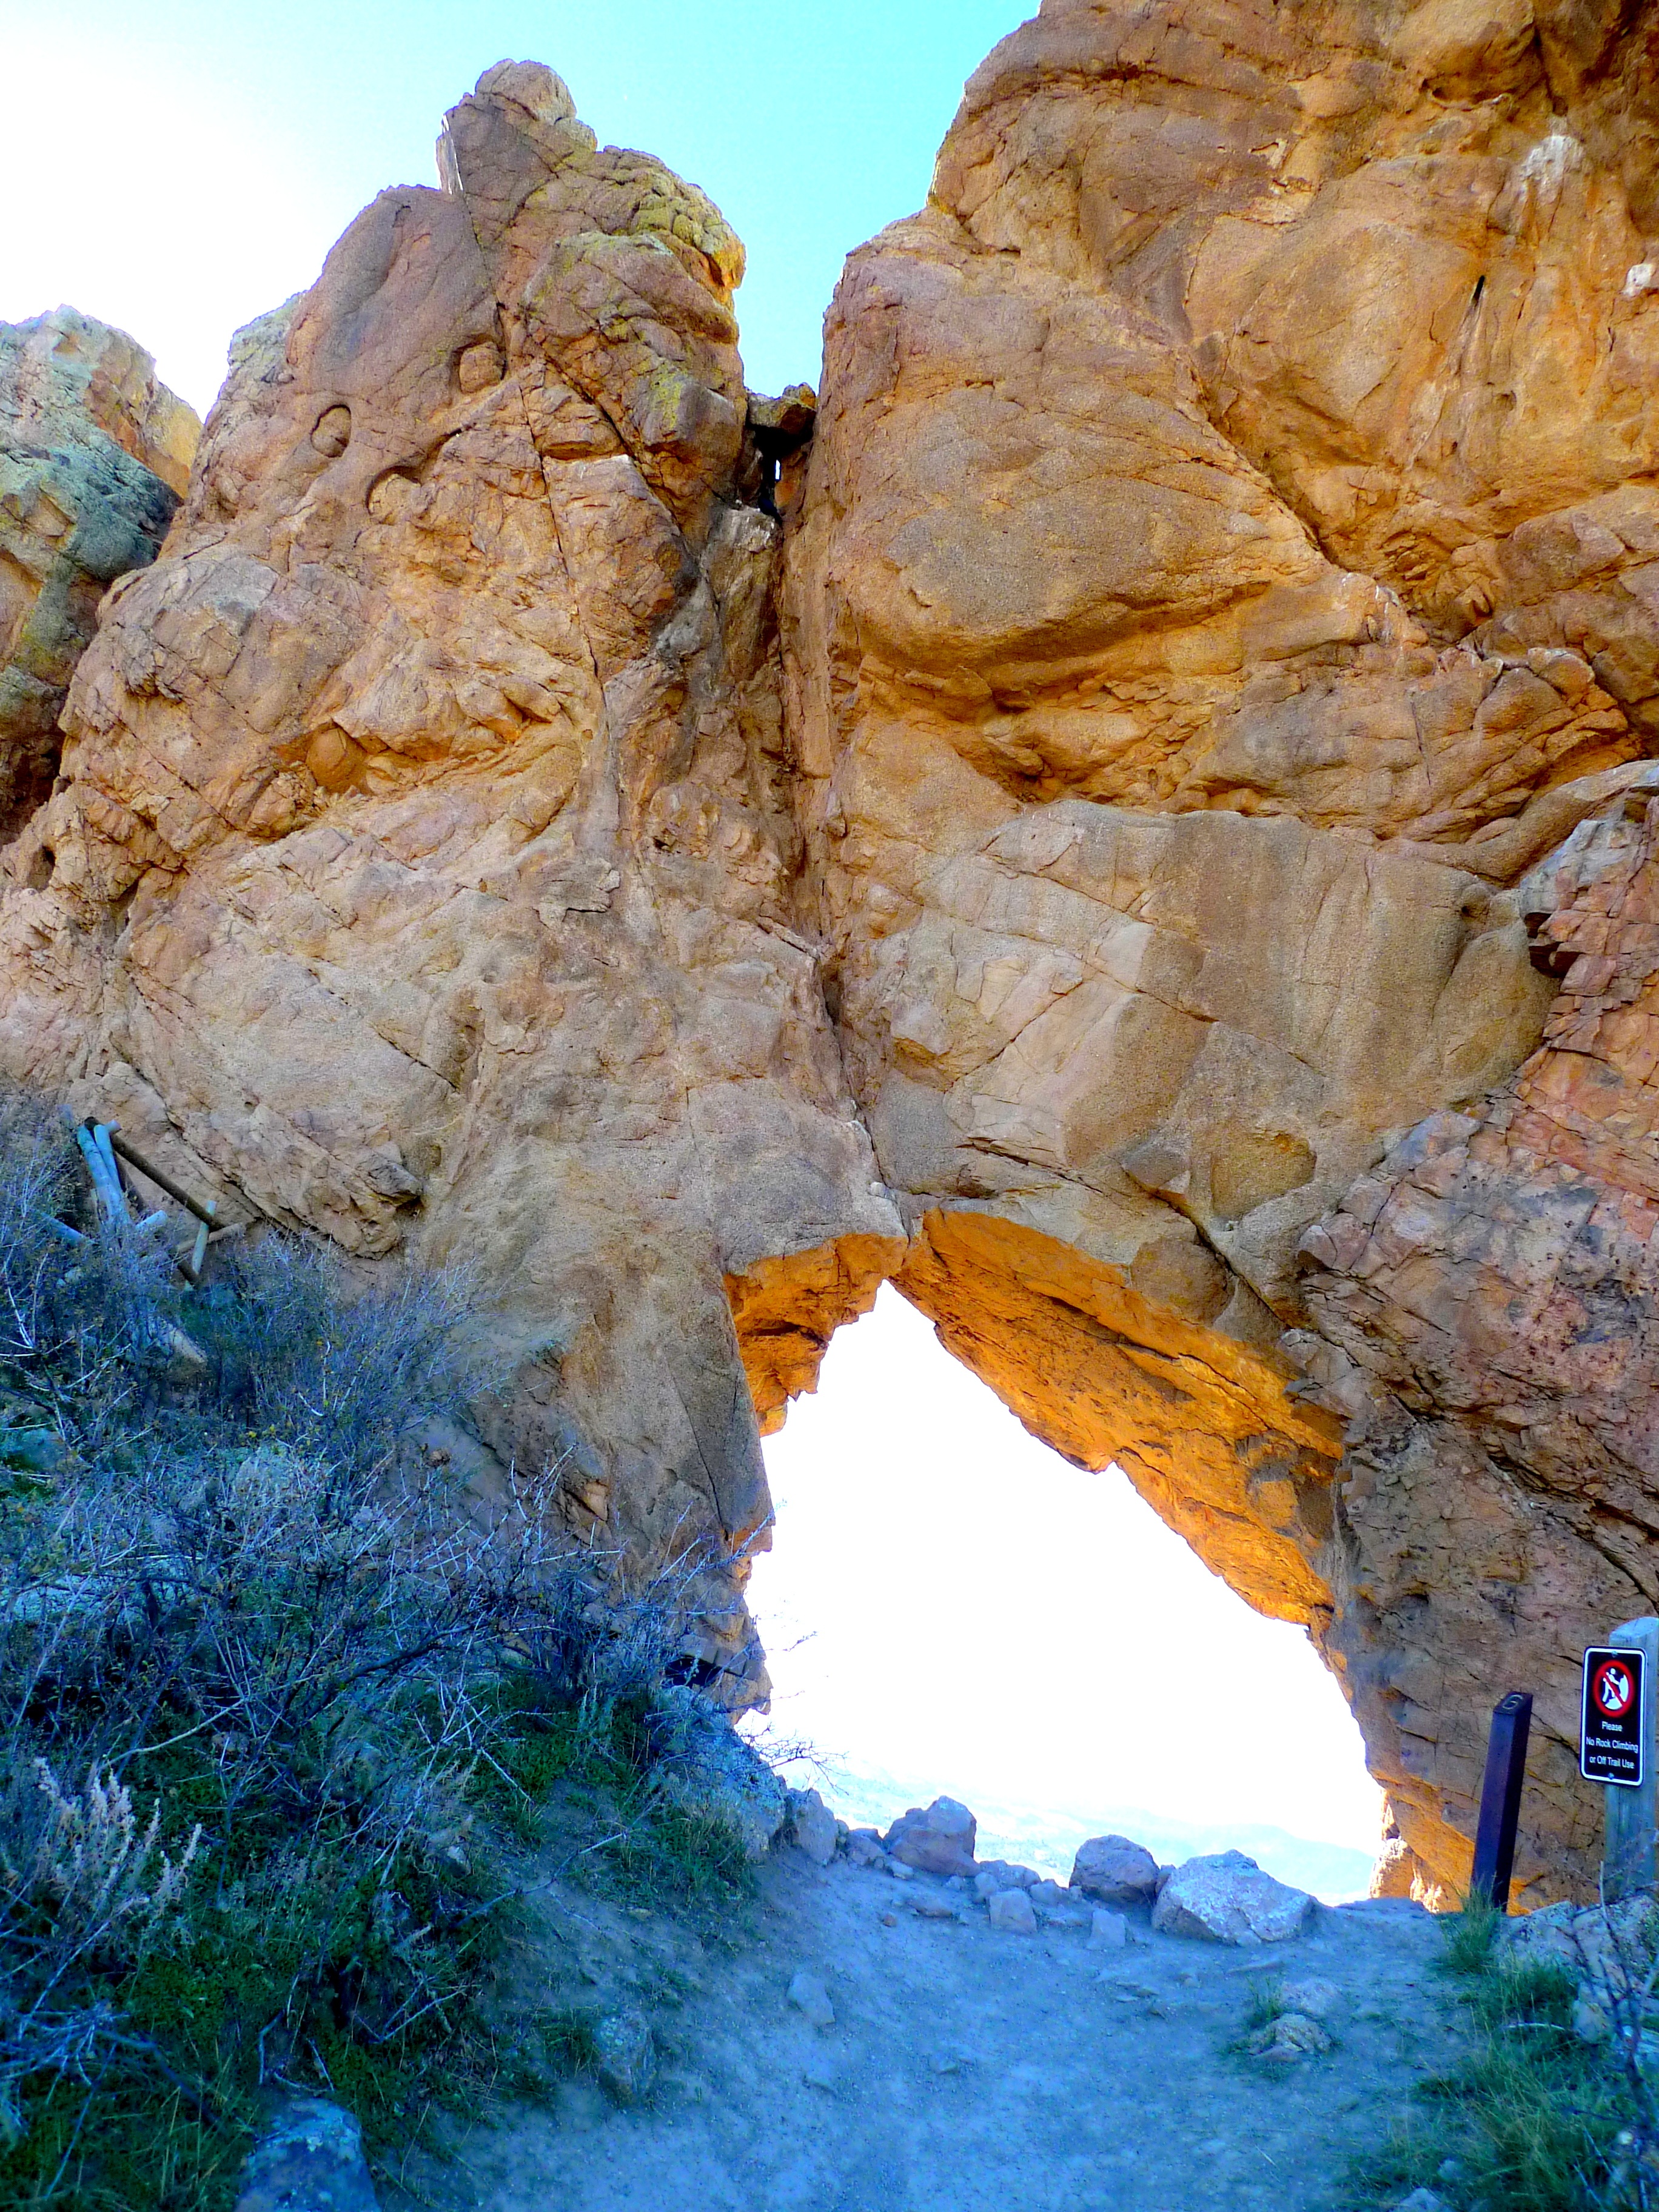
landscape, nature, rock, wilderness, hiking, trail, vacation, formation, cliff, arch, hike, natural, park, usa, america, rocky, canyon, tourism, terrain, geology, wadi, colorado mountains, hiking trail, rocky mountains, landform, natural arch, tags separate withcolorado, view comma, geographical feature